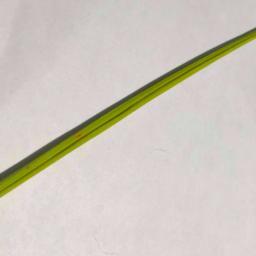
Label: Rice___Brown_Spot